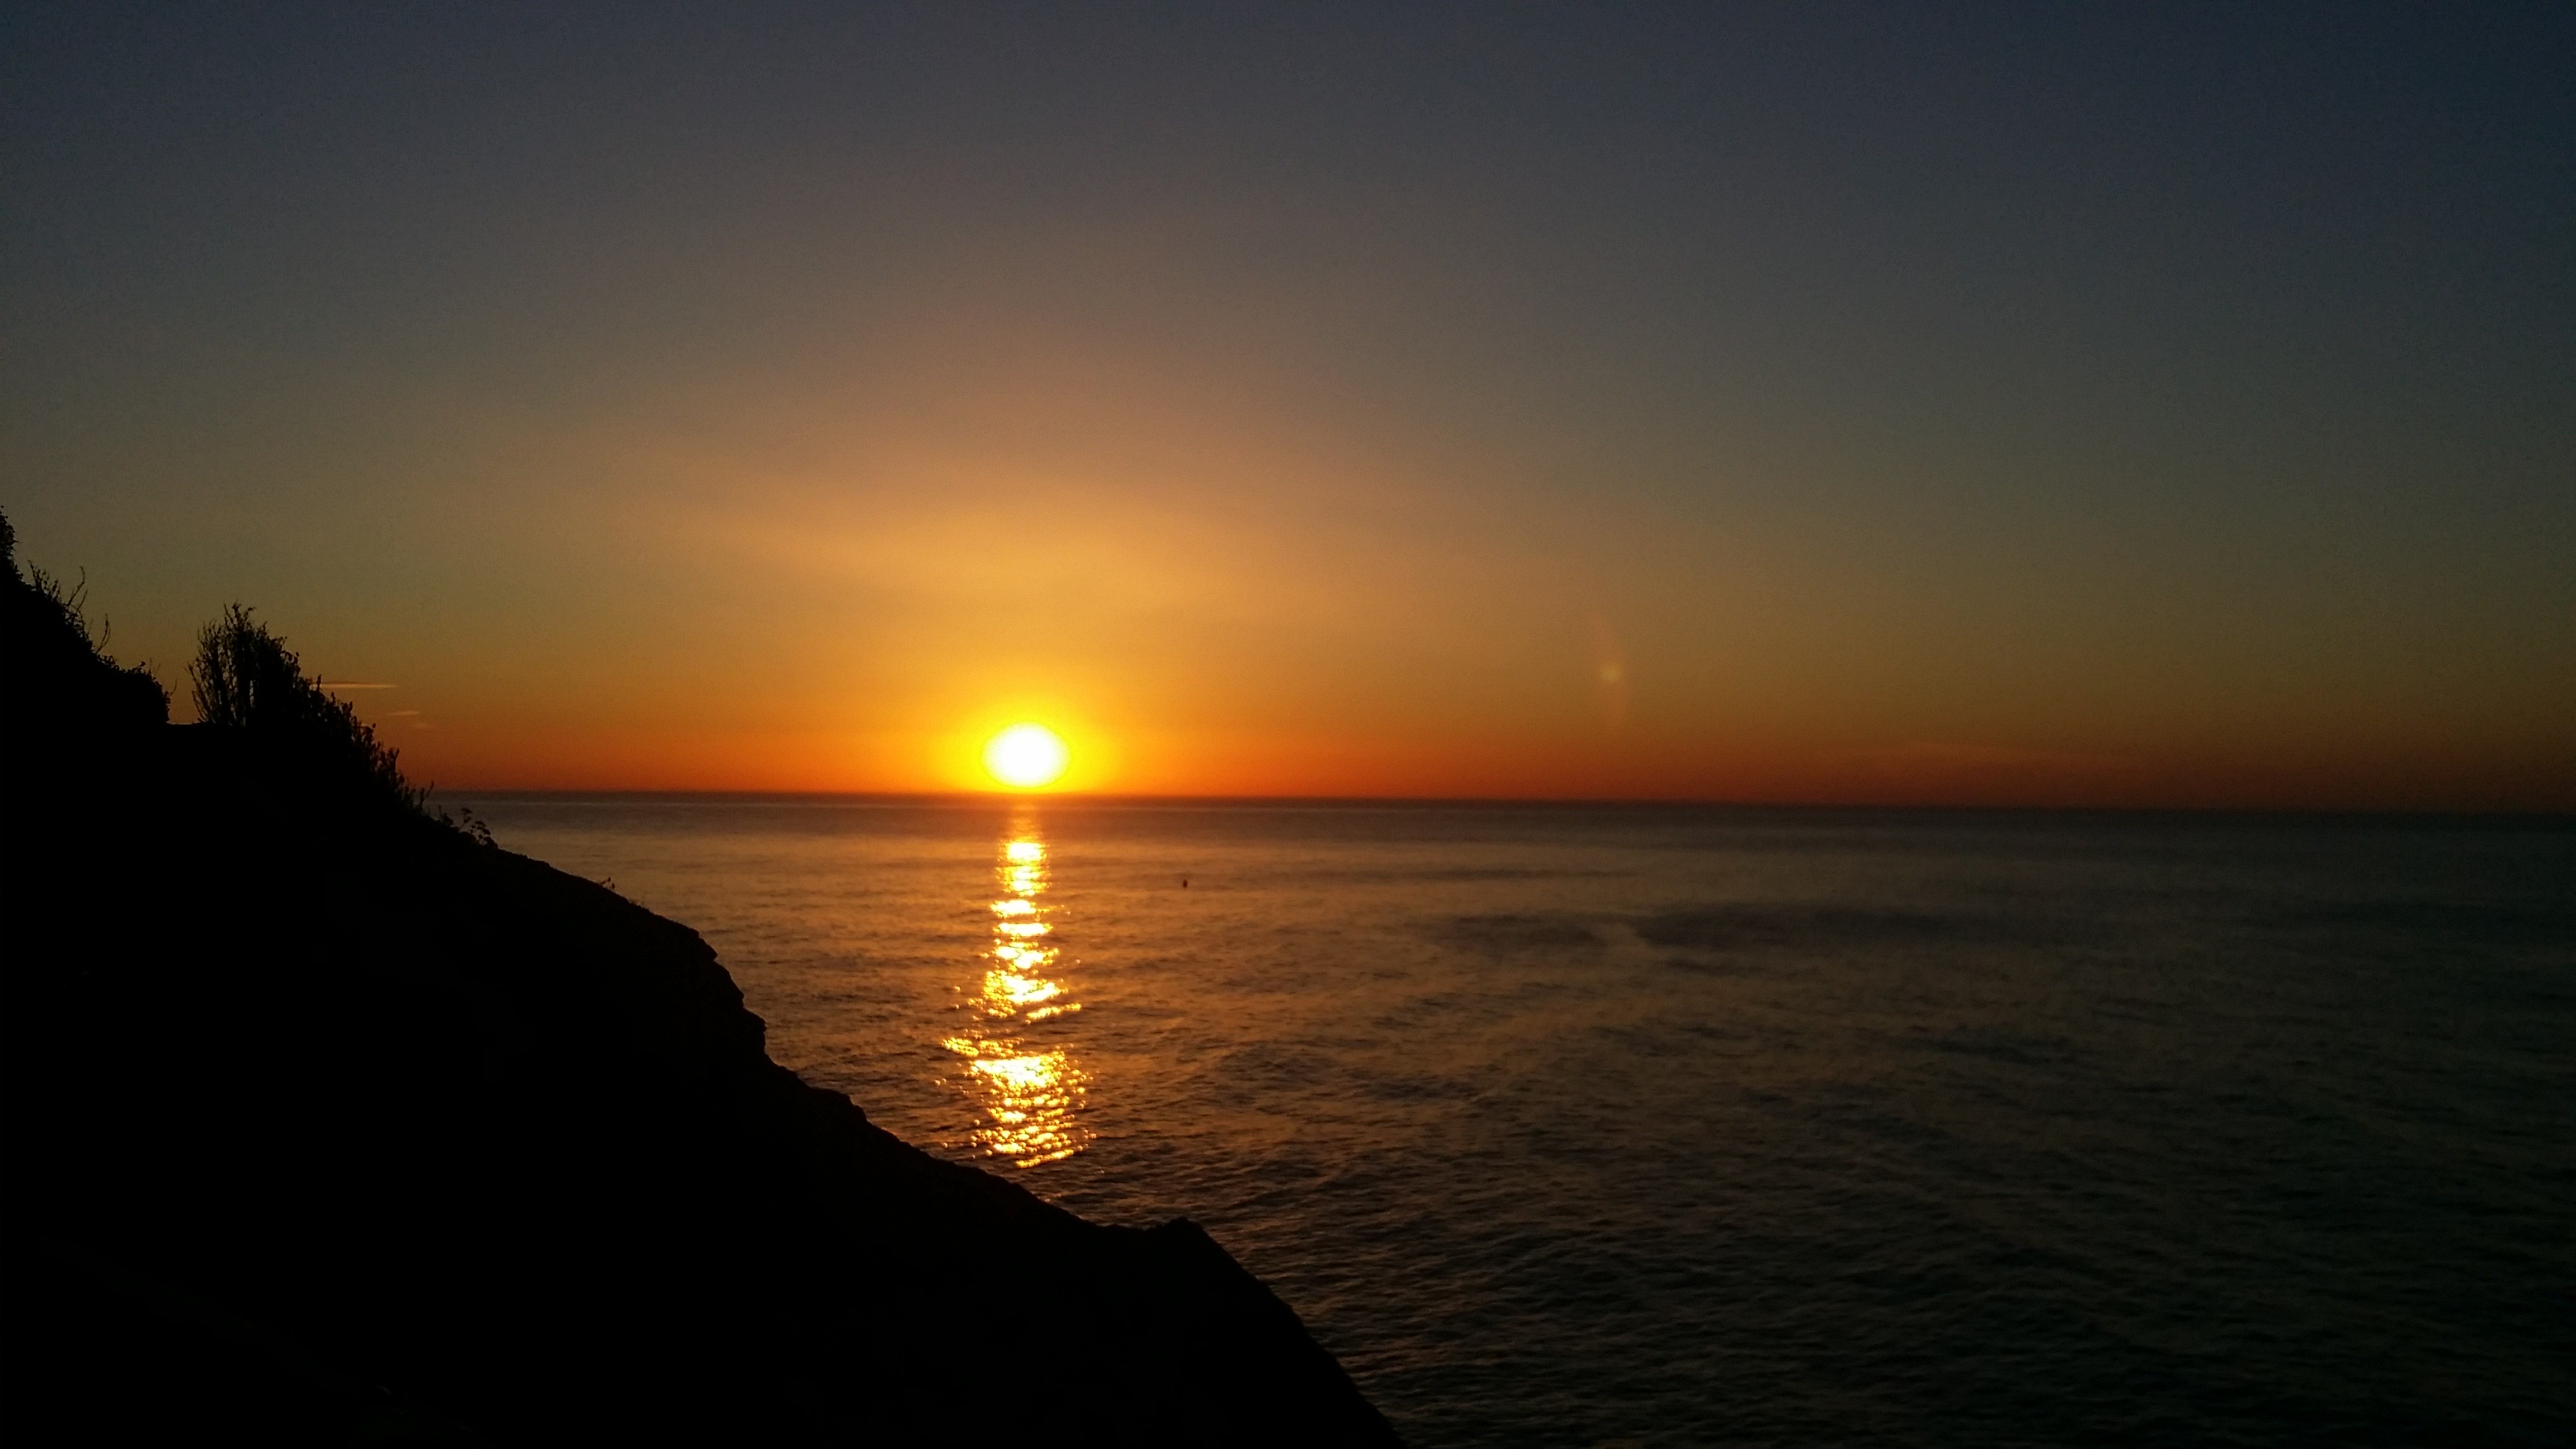
beach, sea, coast, ocean, horizon, sun, sunrise, sunset, sunlight, morning, dawn, dusk, evening, orange, peaceful, stillness, afterglow